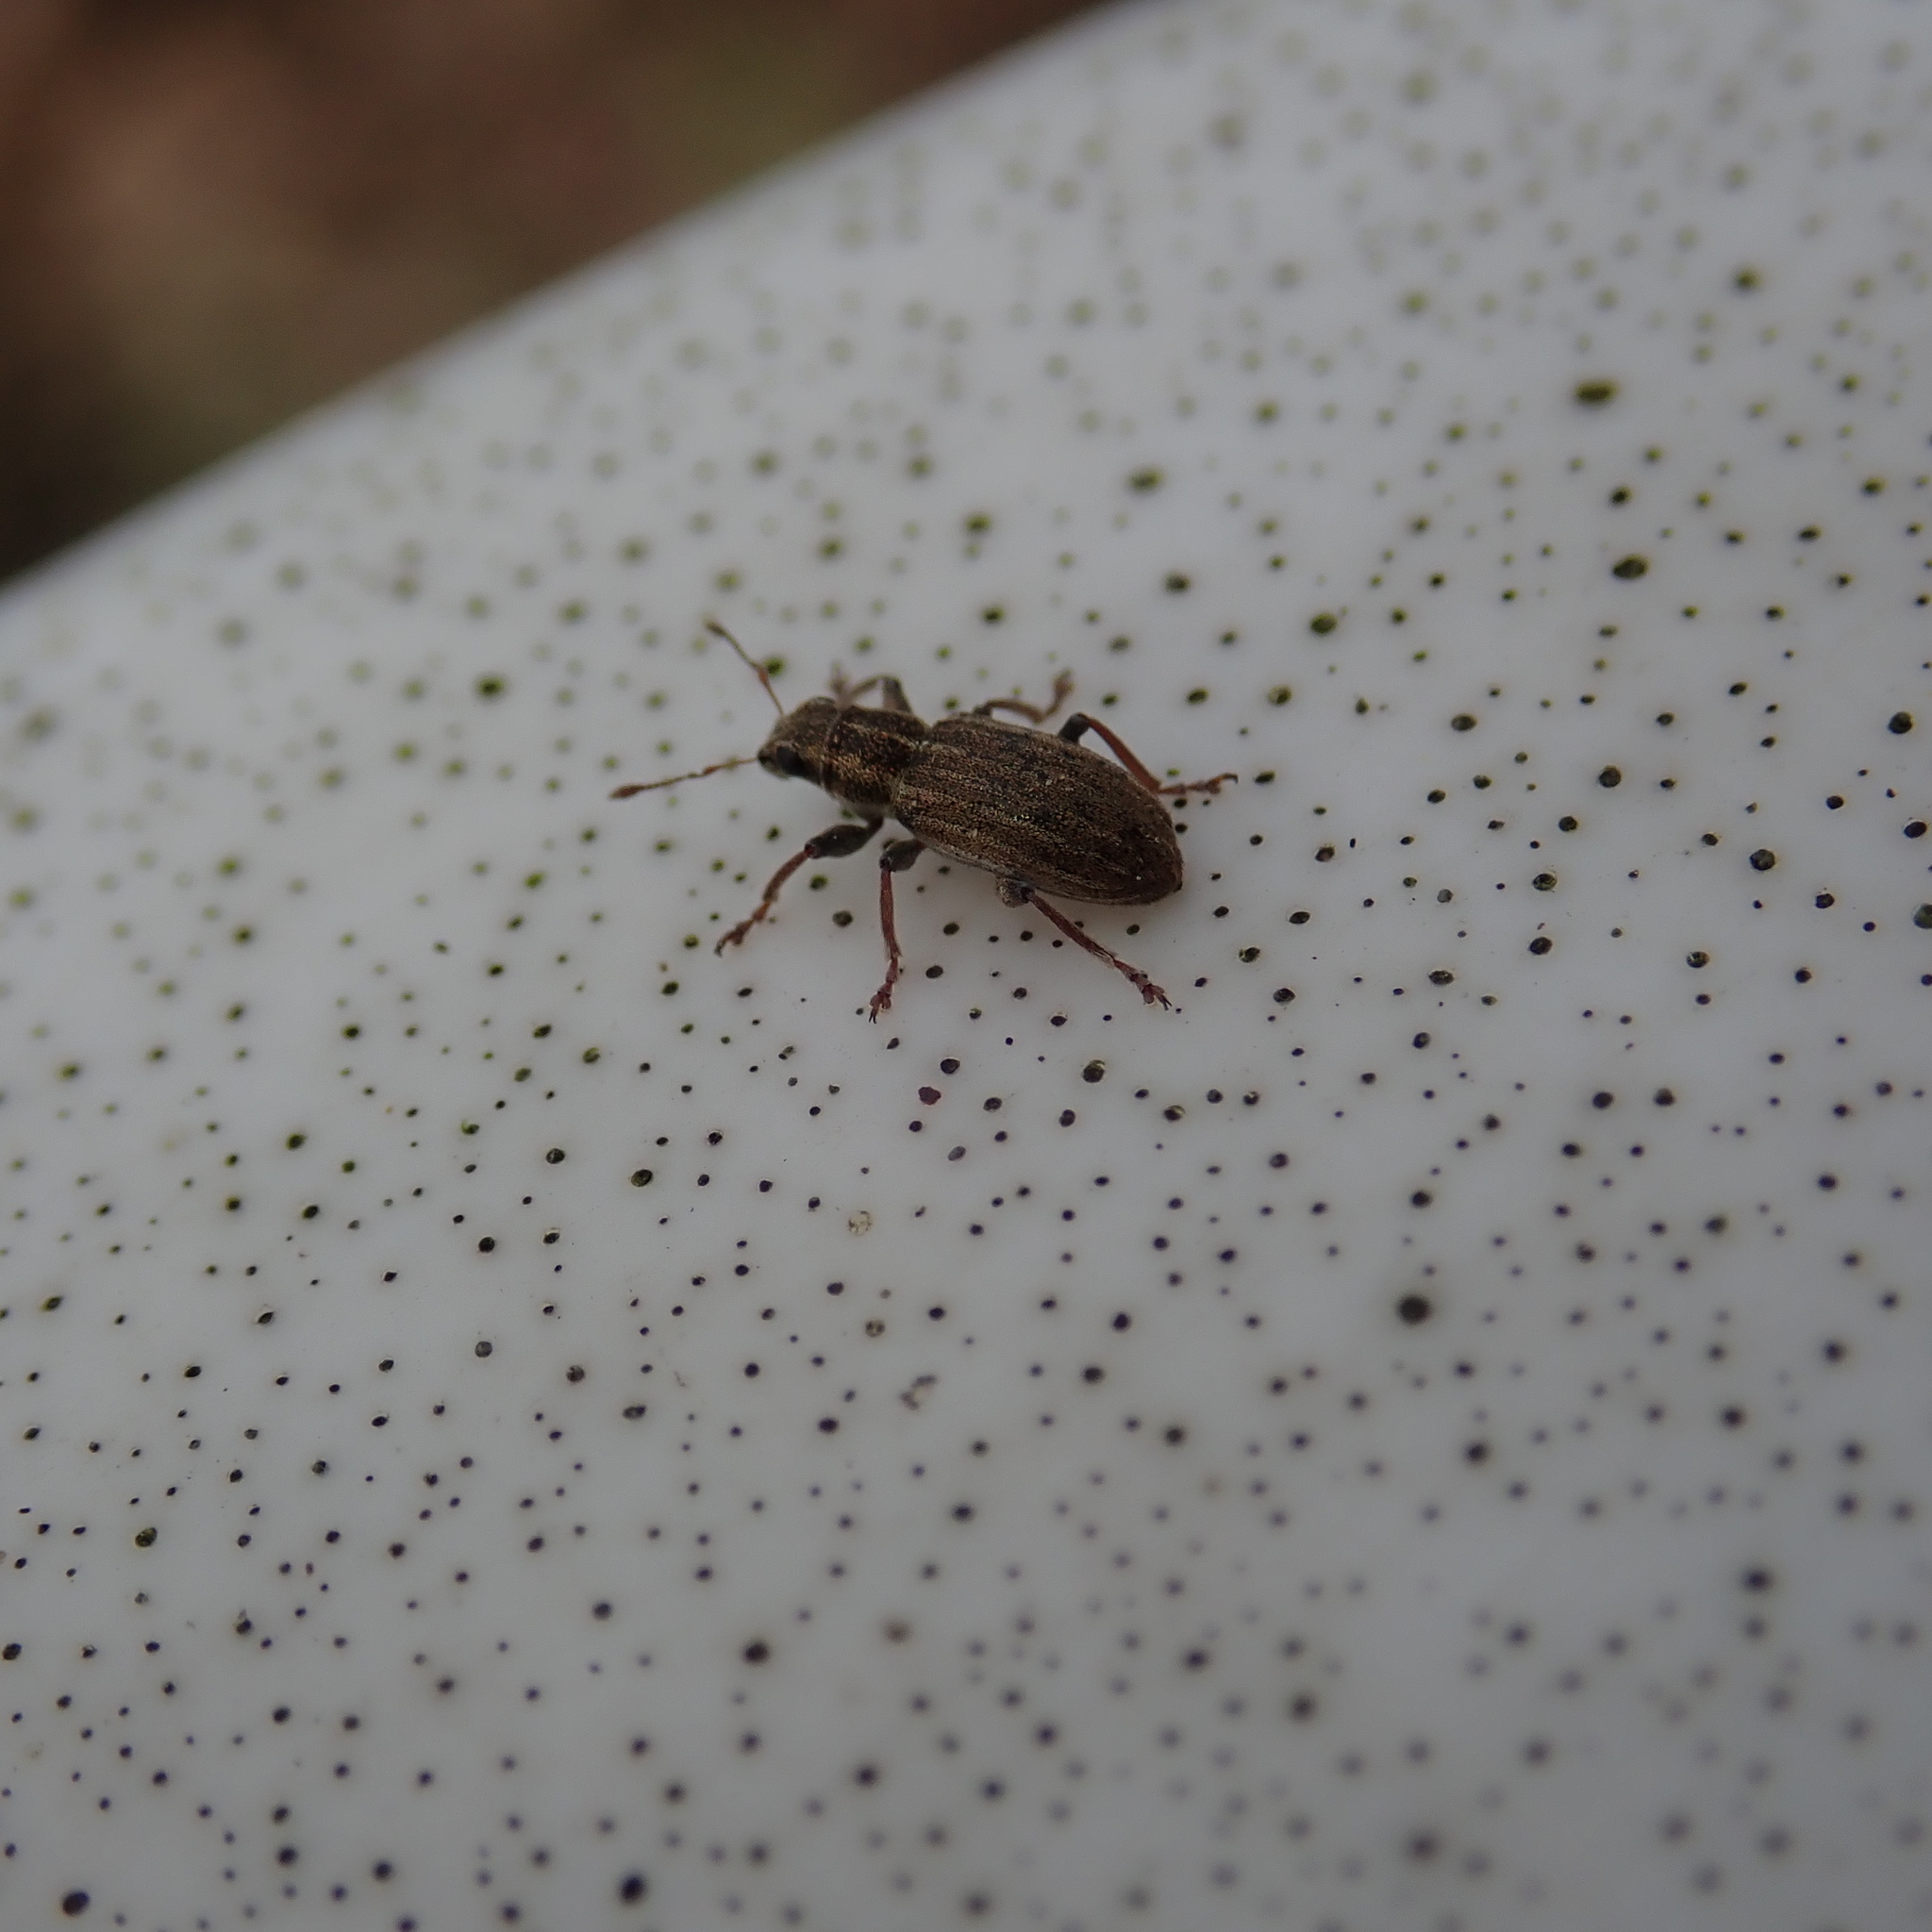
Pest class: pea_leaf_weevil